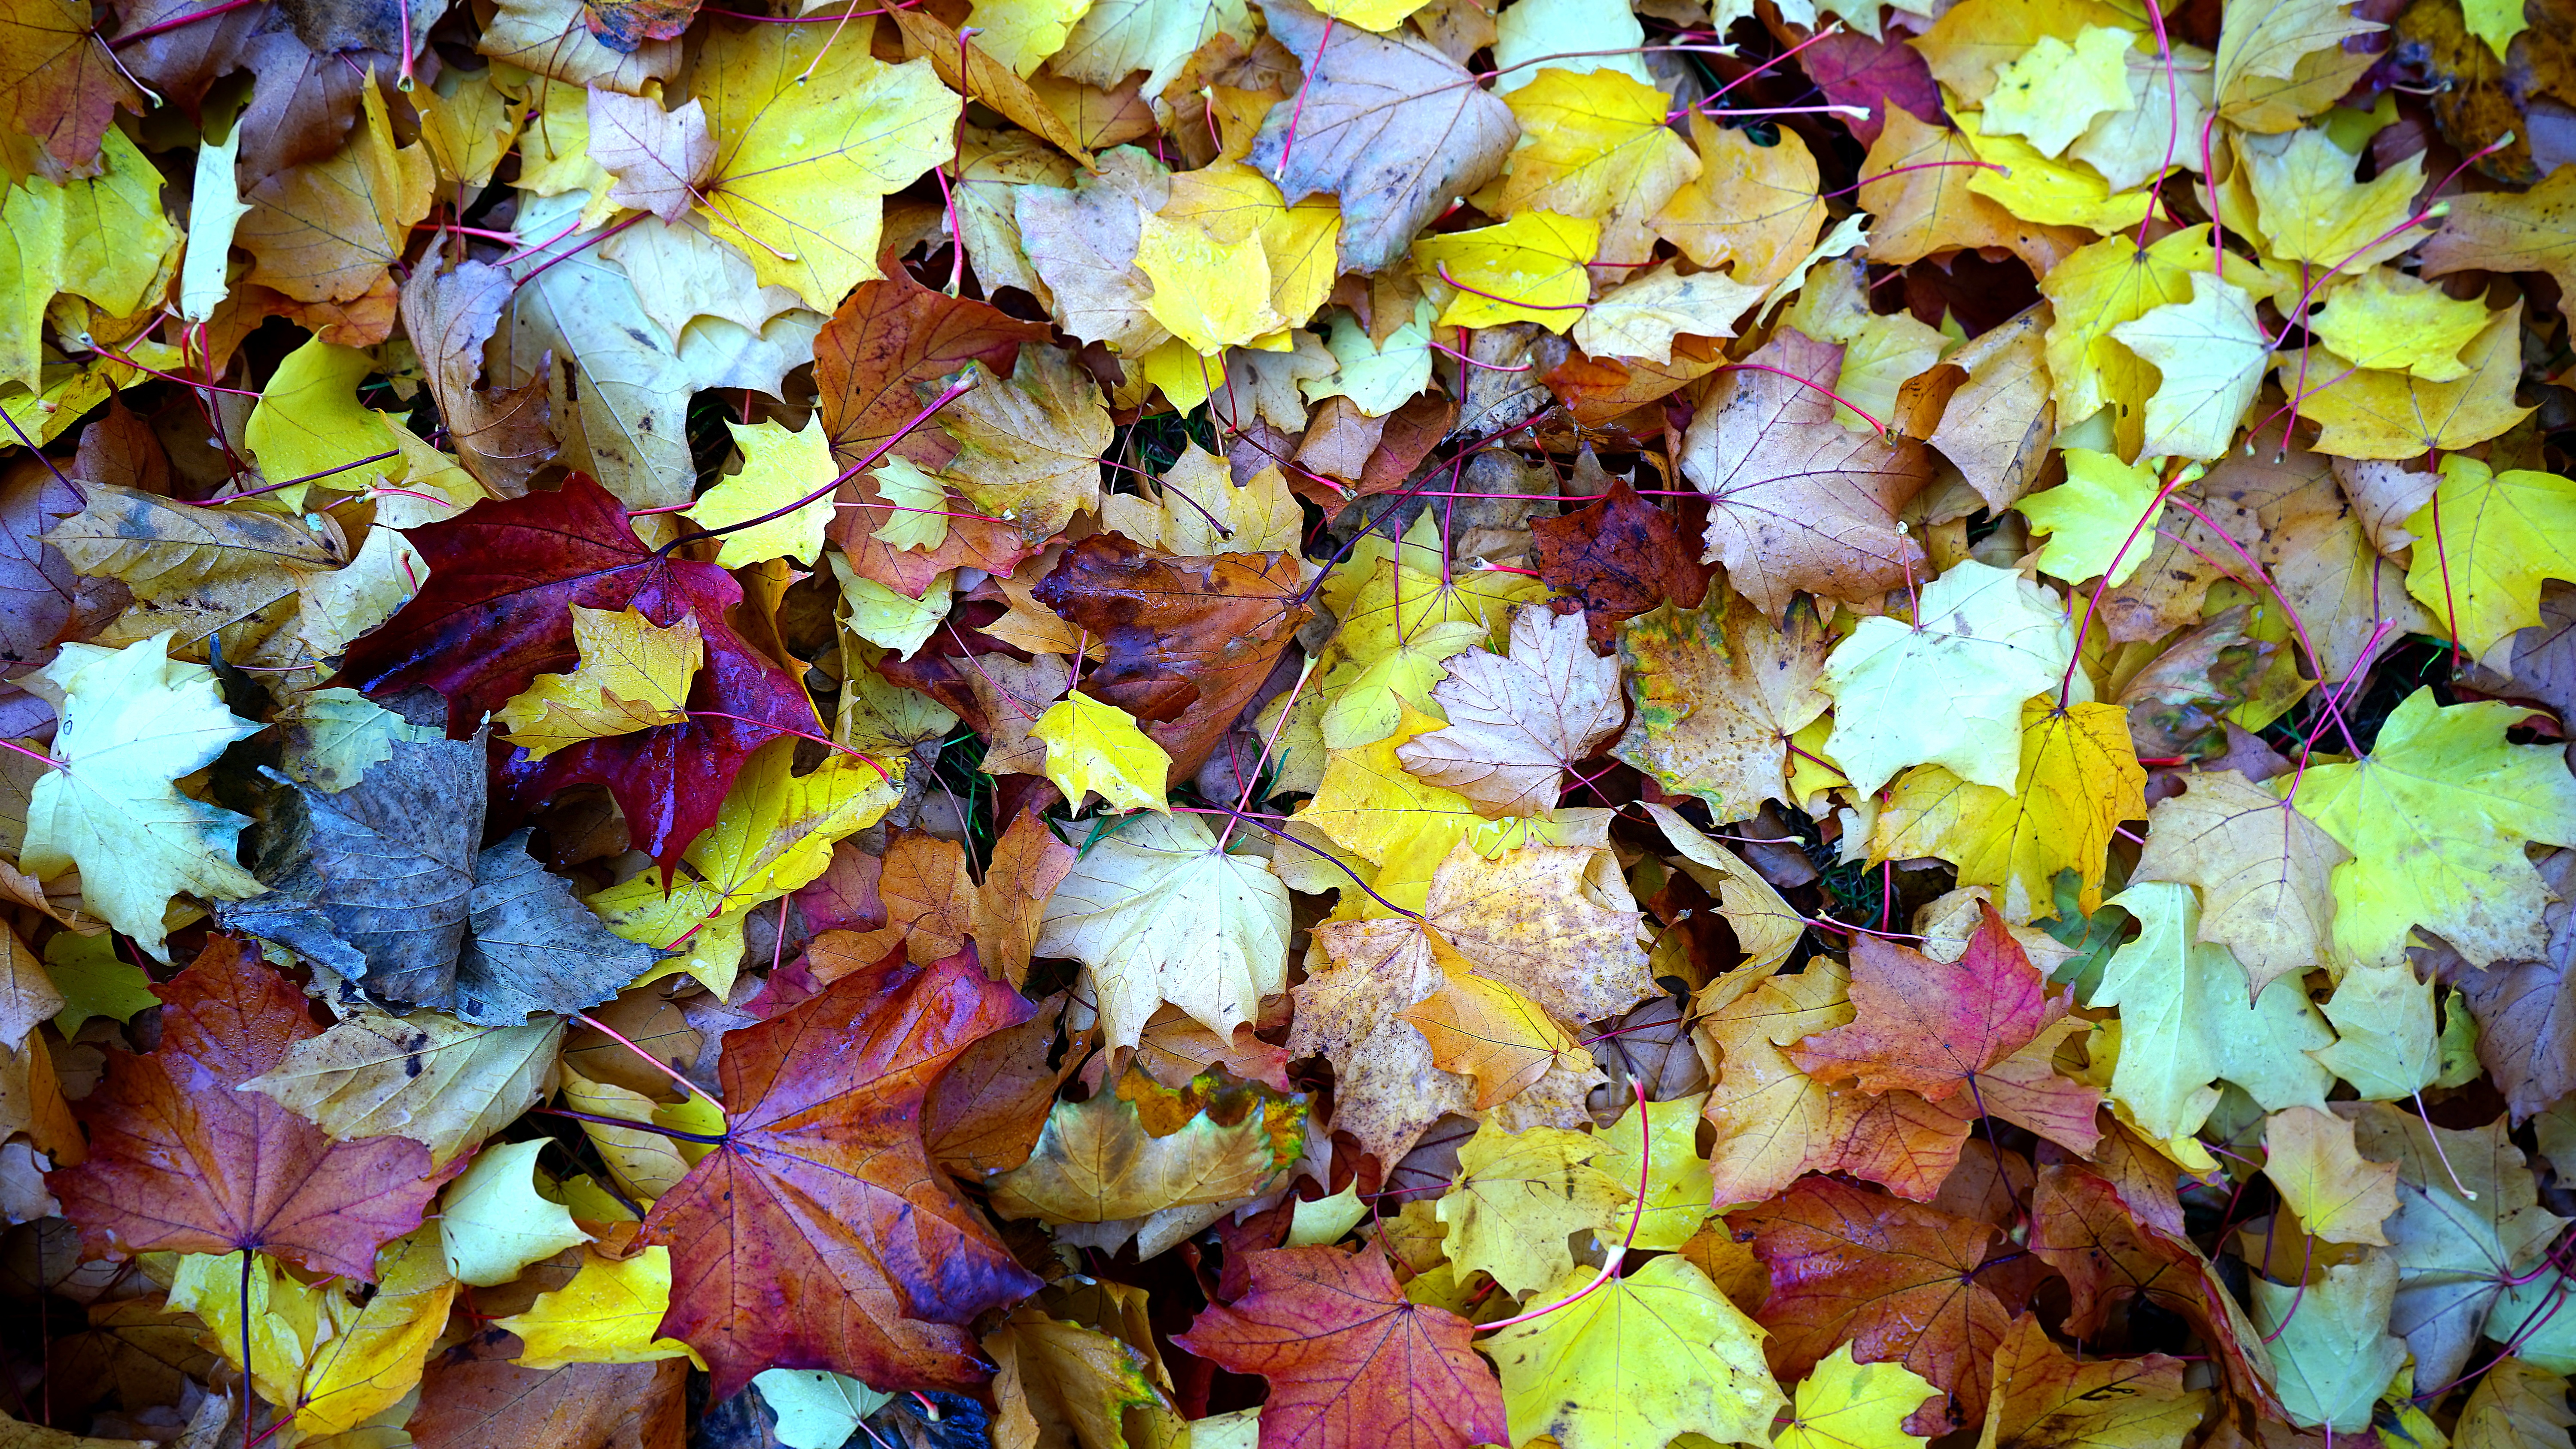
tree, nature, forest, branch, light, plant, texture, leaf, fall, flower, petal, dry, foliage, food, green, red, produce, color, natural, autumn, park, fresh, brown, dried, colorful, yellow, season, maple, leaves, outdoors, september, colors, bright, november, october, autumn leaves, autumn landscape, autumnal, organic, flowering plant, land plant